Chinjugami

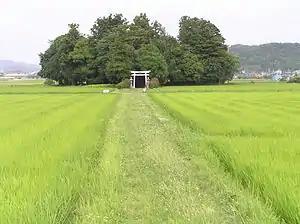
A "chinju no mori" enshrining a "chinjugami" (Tamba-Sasayama)

"Chinjugami" are said to have their origin in the Sangharama of China. Protective "kami" began to be worshipped in Japanese Buddhist temples as well as Buddhism spread throughout Japan and "shinbutsu-shūgō" progressed. Later, such protective "kami" became worshipped in not only temples but other buildings as well and even set regions.